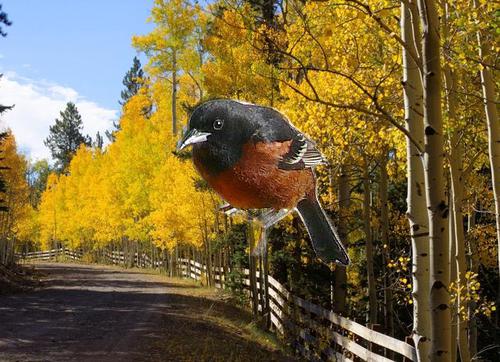
Bird species: Orchard_Oriole
Bird type: landbird
Background: land